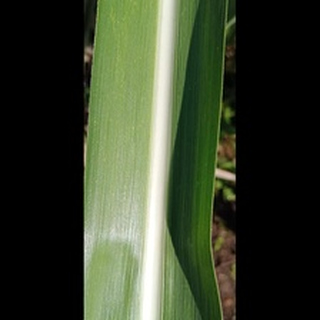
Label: healthy_sugarcane